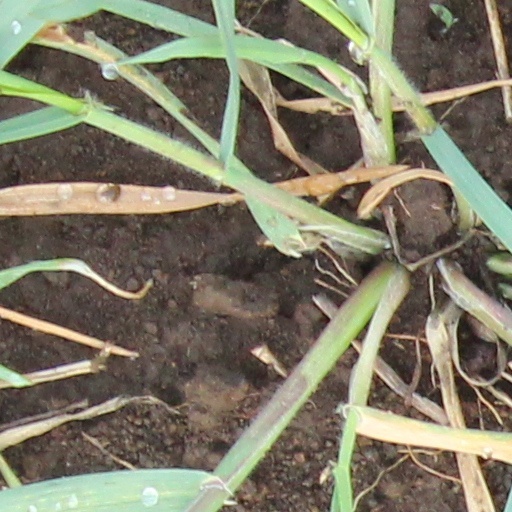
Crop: wheat